Gribouille (film)

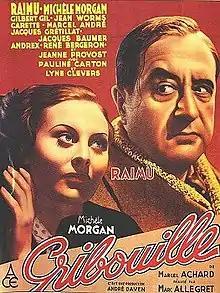

Gribouille (English title: Heart of Paris or The Meddler) is a 1937 French comedy film directed by Marc Allégret, based on story "Gribouille" by Marcel Achard who co-wrote the screenplay with . The music score is by Georges Auric. The film stars Raimu and Michèle Morgan. It was shot at the Billancourt Studios in Paris, with sets designed by the art director Alexandre Trauner.